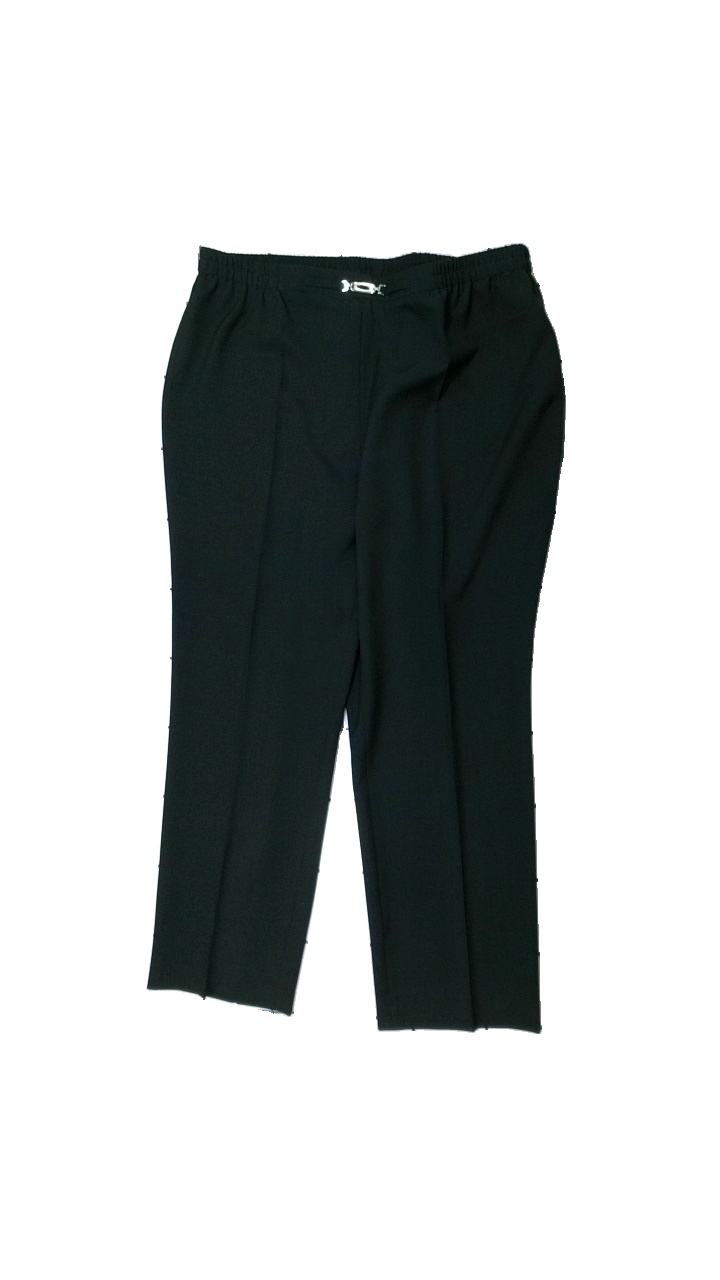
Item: Trousers (Ladies)
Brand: Atelier
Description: black trousers
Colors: Black
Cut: Regular
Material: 100% Polyester
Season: All
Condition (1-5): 5
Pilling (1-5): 5
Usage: Reuse
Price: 50-100